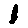
Label: 1